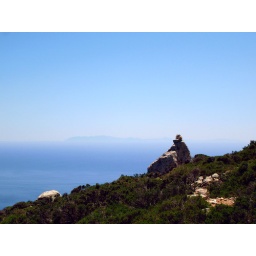
'anonymous' : pile of stones erected by hikers as replacements and additions to the traditional signs